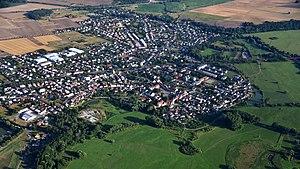
Bakov nad Jizerou est une ville du district de Mladá Boleslav, dans la région de Bohême-Centrale, en Tchéquie. Sa population s'élevait à 5 175 habitants en 2020.